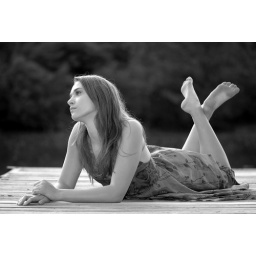
An attractive girl relaxing on a dock at the lake on a pleasant summer afternoon. Shot in natural outdoor light.